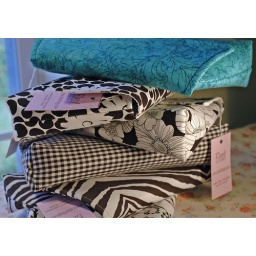
a cute little set of bags for a wedding party in Canada